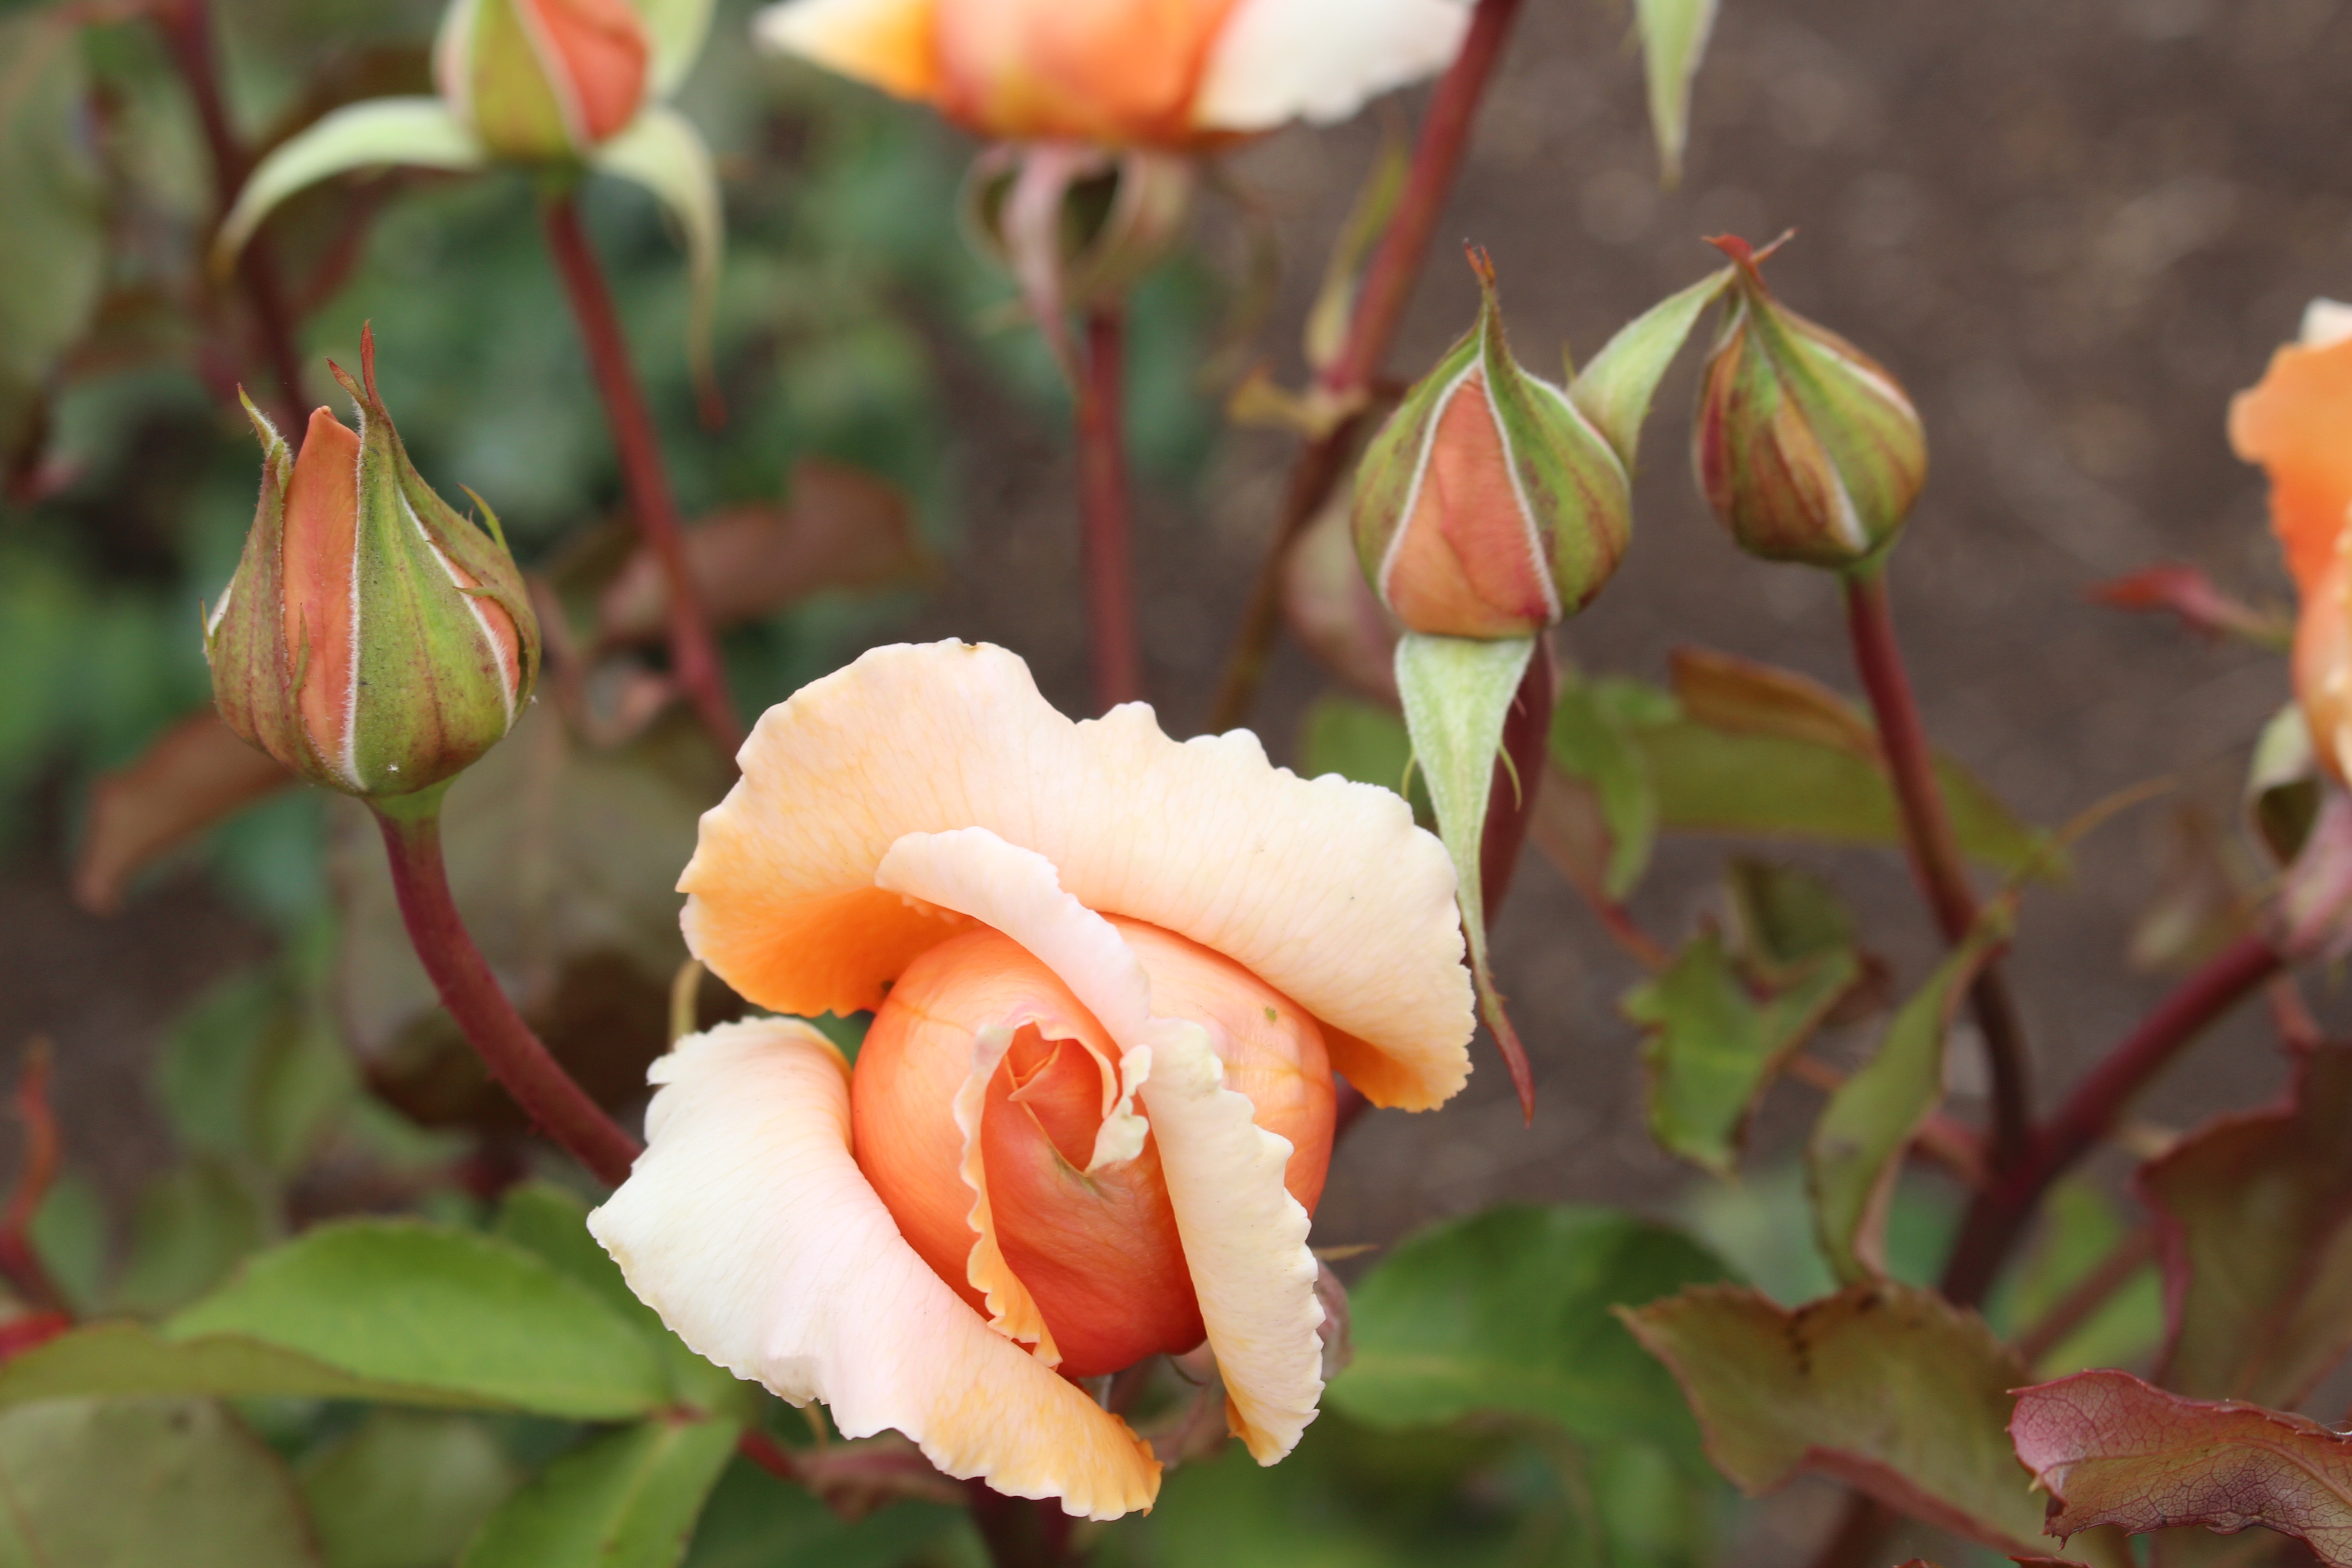
nature, blossom, plant, leaf, flower, petal, bloom, summer, rose, orange, green, autumn, botany, close, flora, leaves, shrub, branches, new zealand, bud, macro photography, rose garden, green leaves, rotorua, flowering plant, garden roses, rose family, north island, government gardens, organge rose, land plant